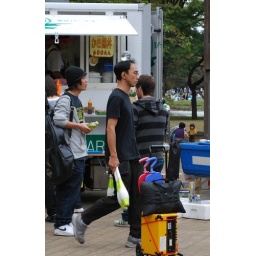
A juggler walks through Yoyogi Park in Harajuku, Tokyo with a glass ball resting soundly on his head.